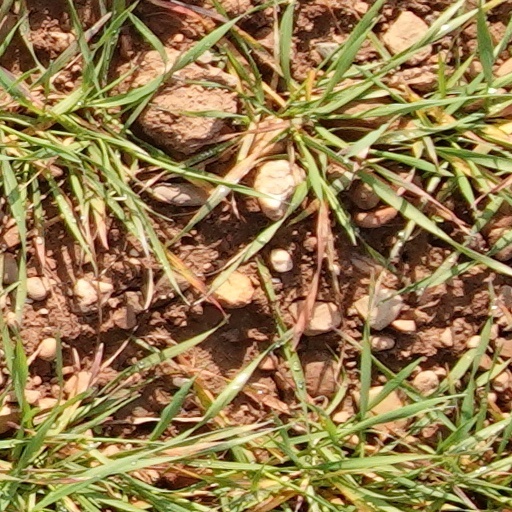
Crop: wheat